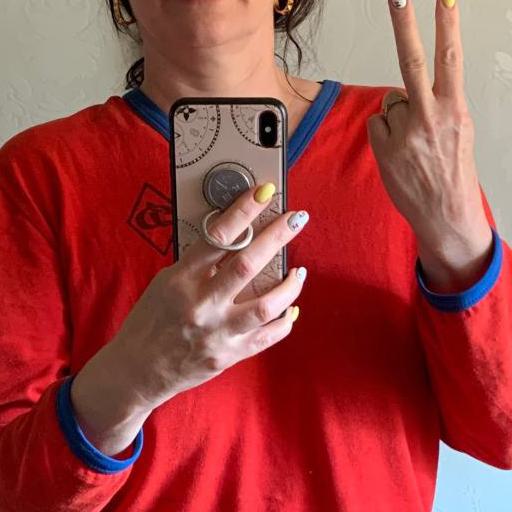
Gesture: no_gesture